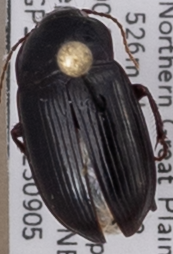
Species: Amara obesa
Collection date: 2023-09-05
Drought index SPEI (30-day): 0.696
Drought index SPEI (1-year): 0.824
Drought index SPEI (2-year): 0.824